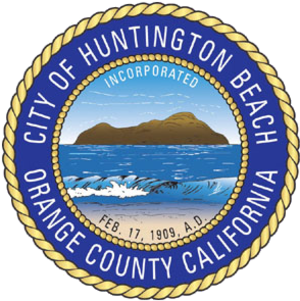
Huntington Beach
Huntington Beach er en kystby i Orange County i det sydlige Californien. I 2010 havde byen et indbyggertal på 189.992, hvilket gør det til den største kystby i Orange County i form af befolkningen. I 2011 var indbyggertal vokset til 191.489.